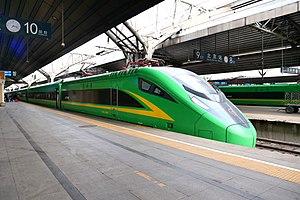
CRH, pour China Railway High-speed est la dénomination du service des trains à grande vitesse en Chine, désignant également une gamme de ces trains à grande vitesse.